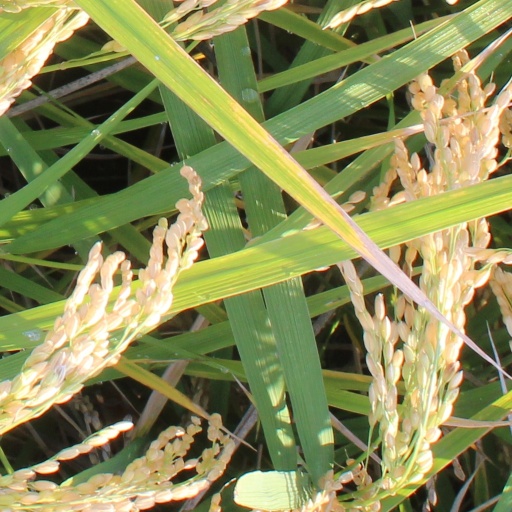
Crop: rice